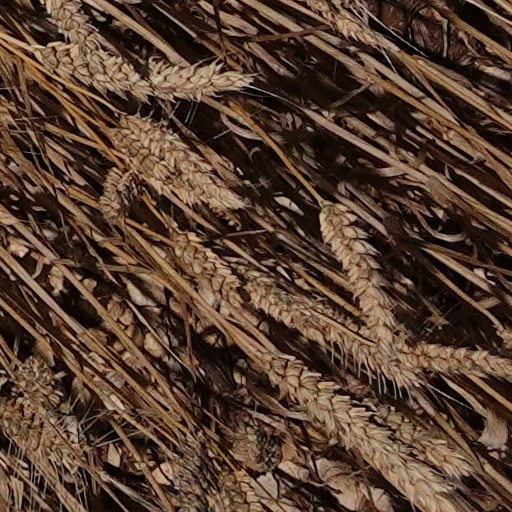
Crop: wheat